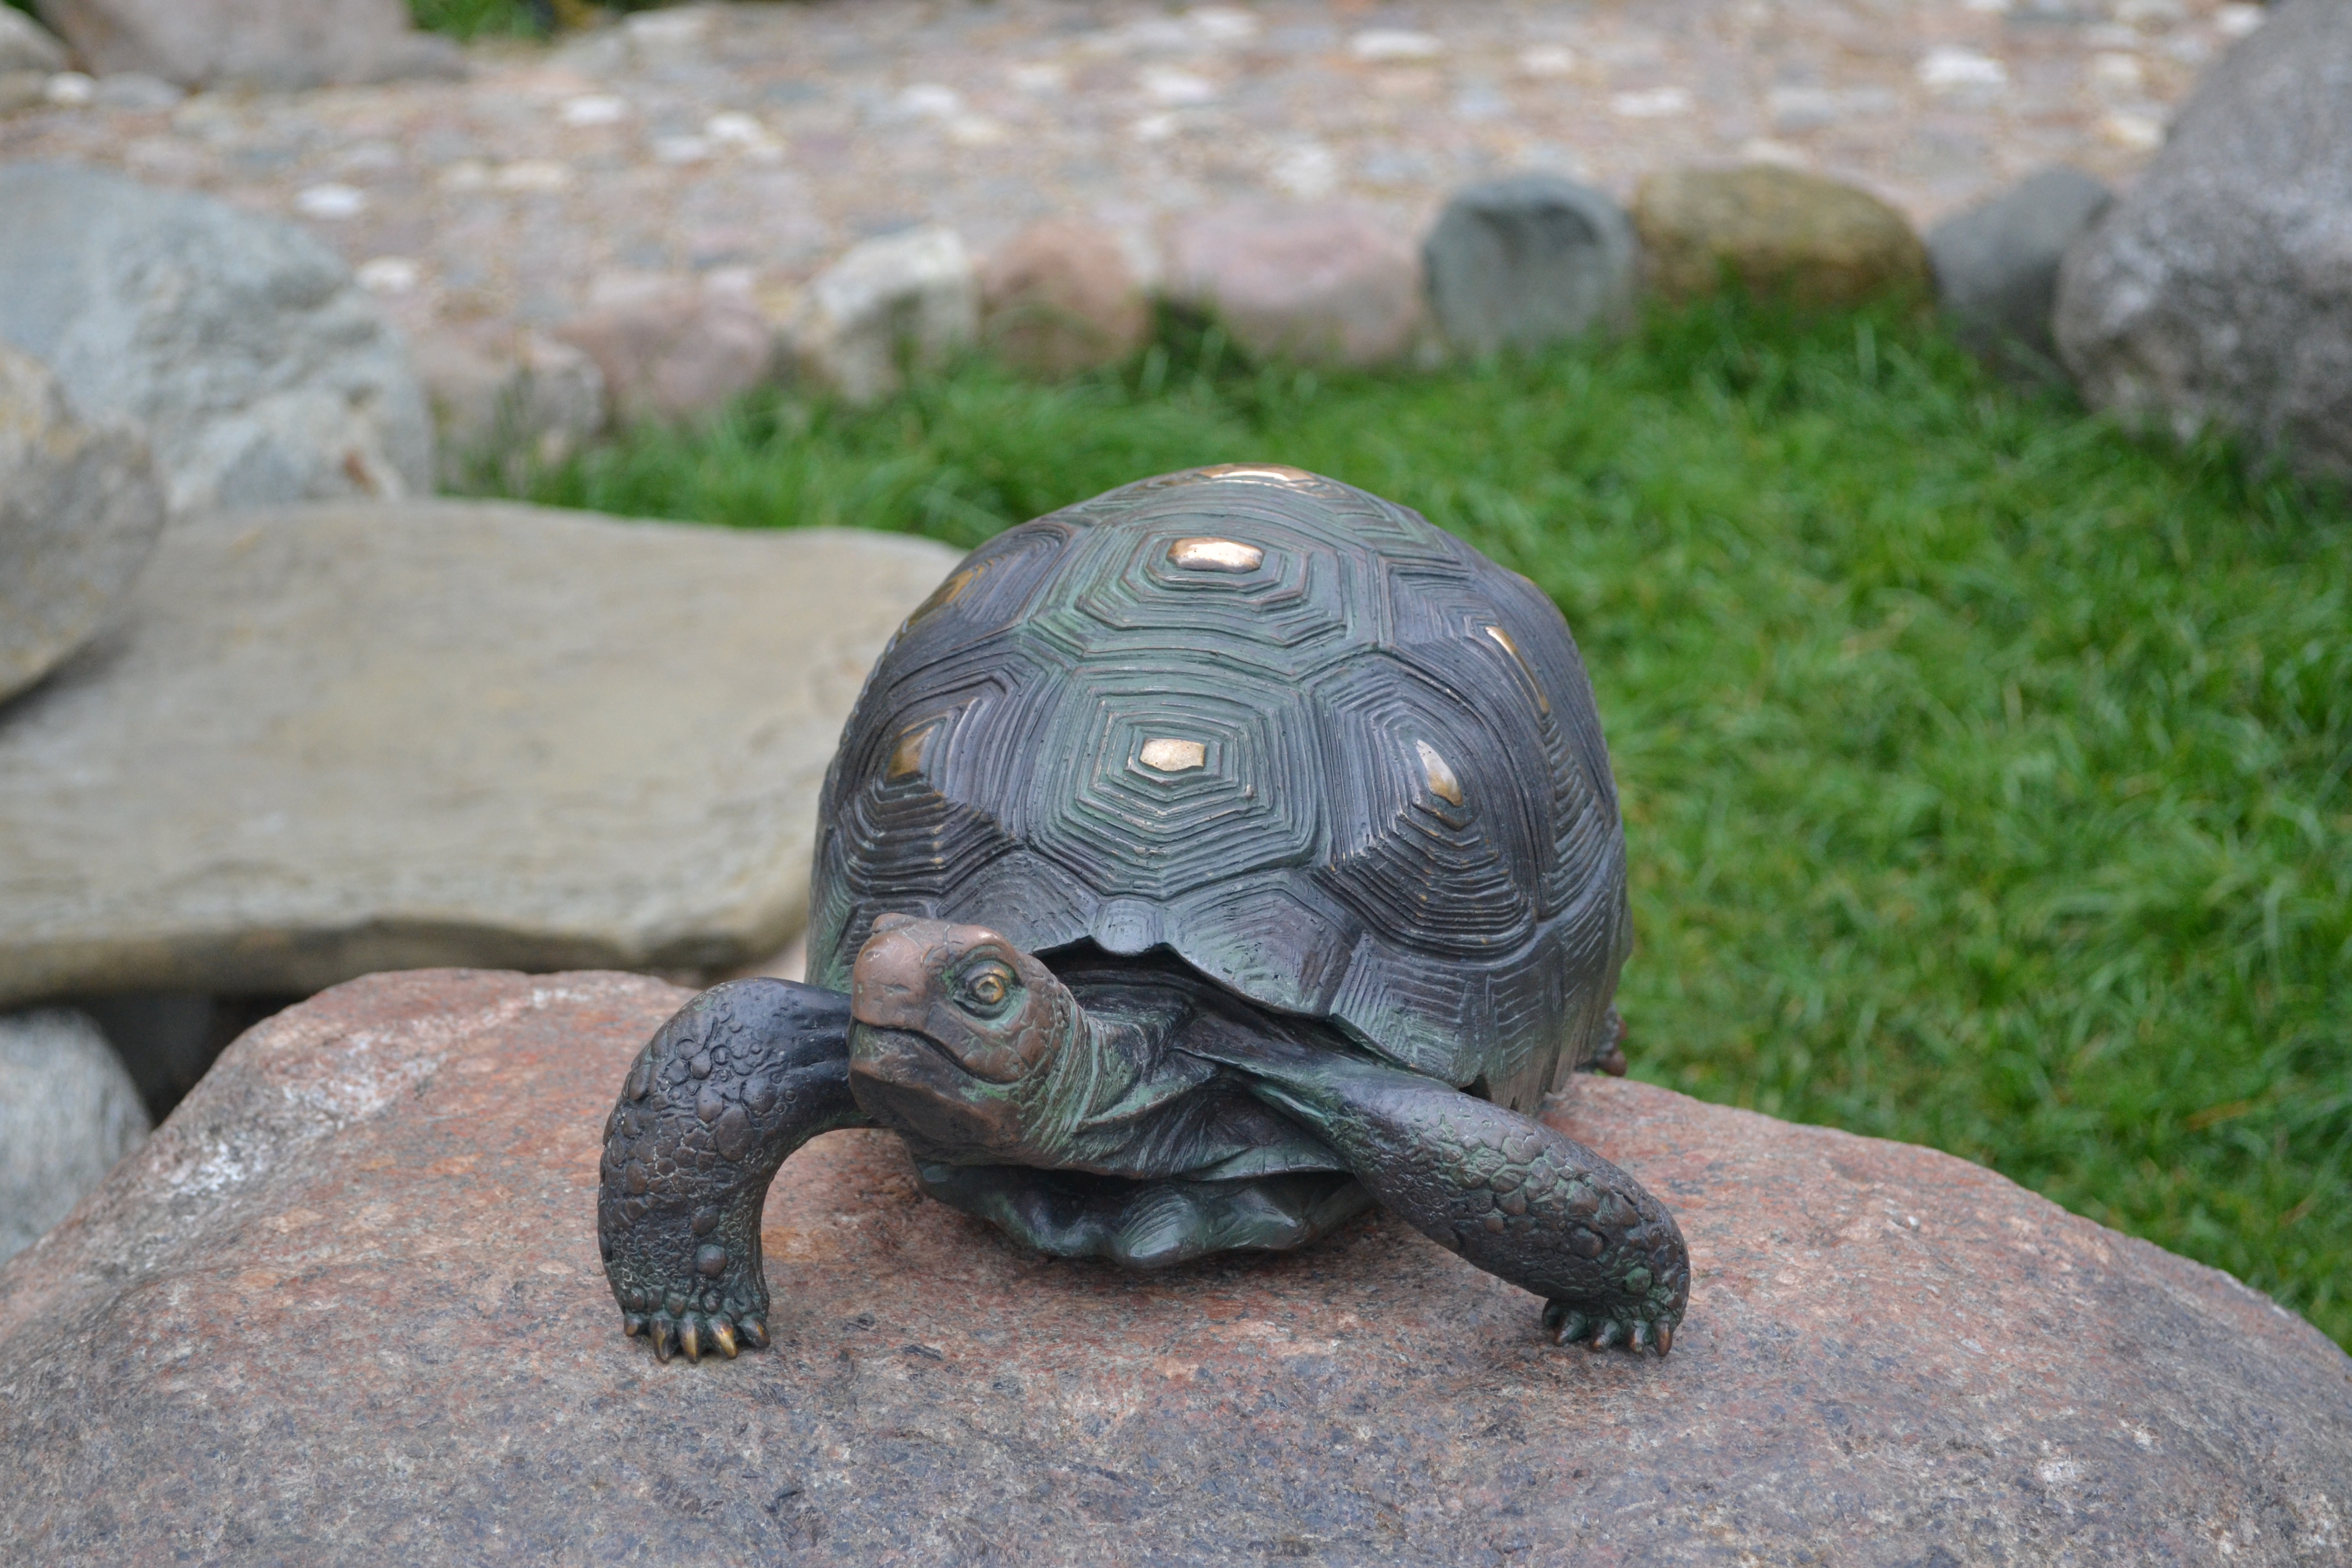
stone, turtle, tortoise, galapagos tortoise, reptile, Pond turtle, Chelonoidis, common snapping turtle, gopher tortoise, terrestrial animal, grass, sea turtle, zoo, organism, box turtle, Geoemydidae